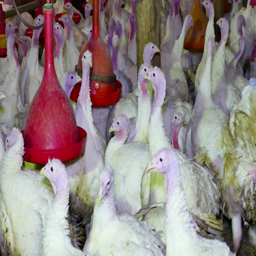
many turkeys in the hangar of a large farm , farm of animal , 4k video clip